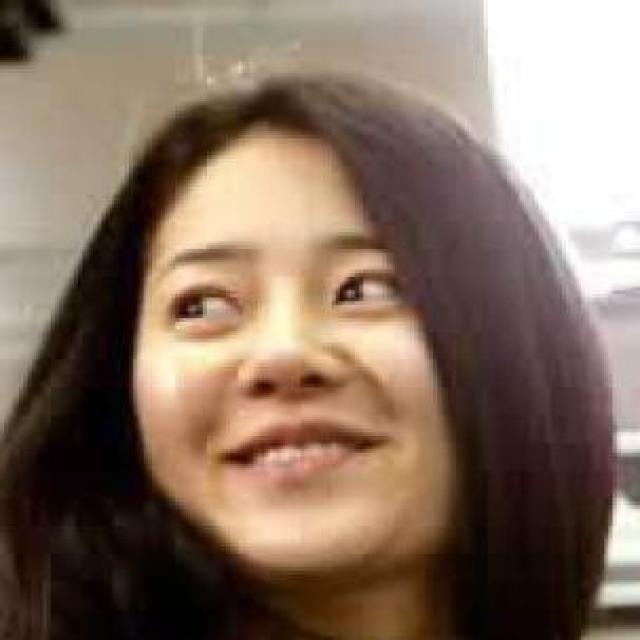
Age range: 21-44